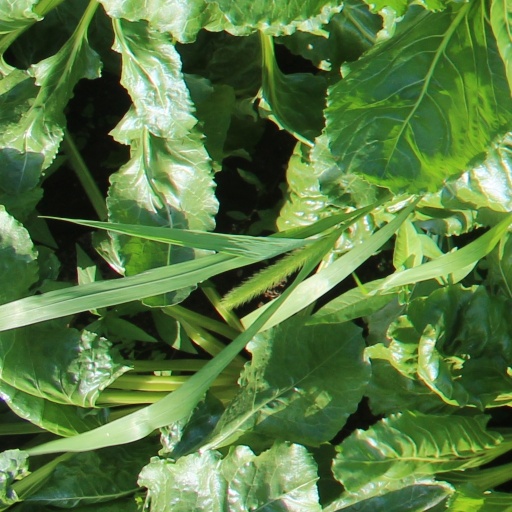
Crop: sugar beet